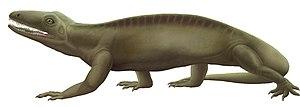
Echinerpeton est un genre éteint de synapsides, dont la seule espèce connue, Echinerpeton intermedium, date du Carbonifère supérieur, et a été découverte en Nouvelle-Écosse, au Canada.
Le Pennsylvanien est une époque géologique correspondant au Carbonifère supérieur et s'étendant de 323,2 ± 0,4 à 298,9 ± 0,15 millions d'années.